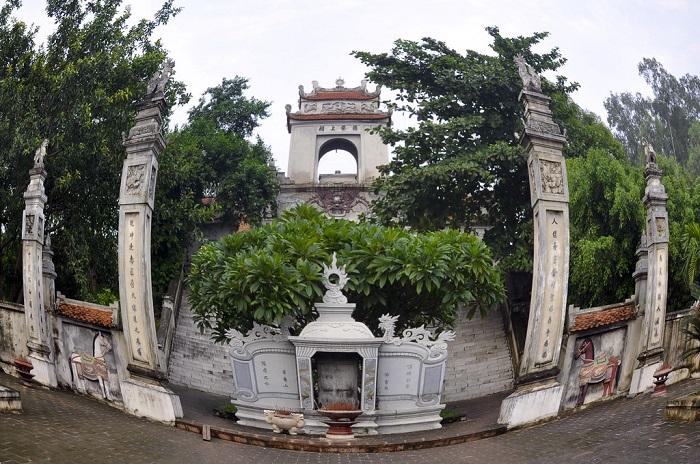
có một ngọn tháp xuất hiện ở xa xa phía sau của ngôi miếu